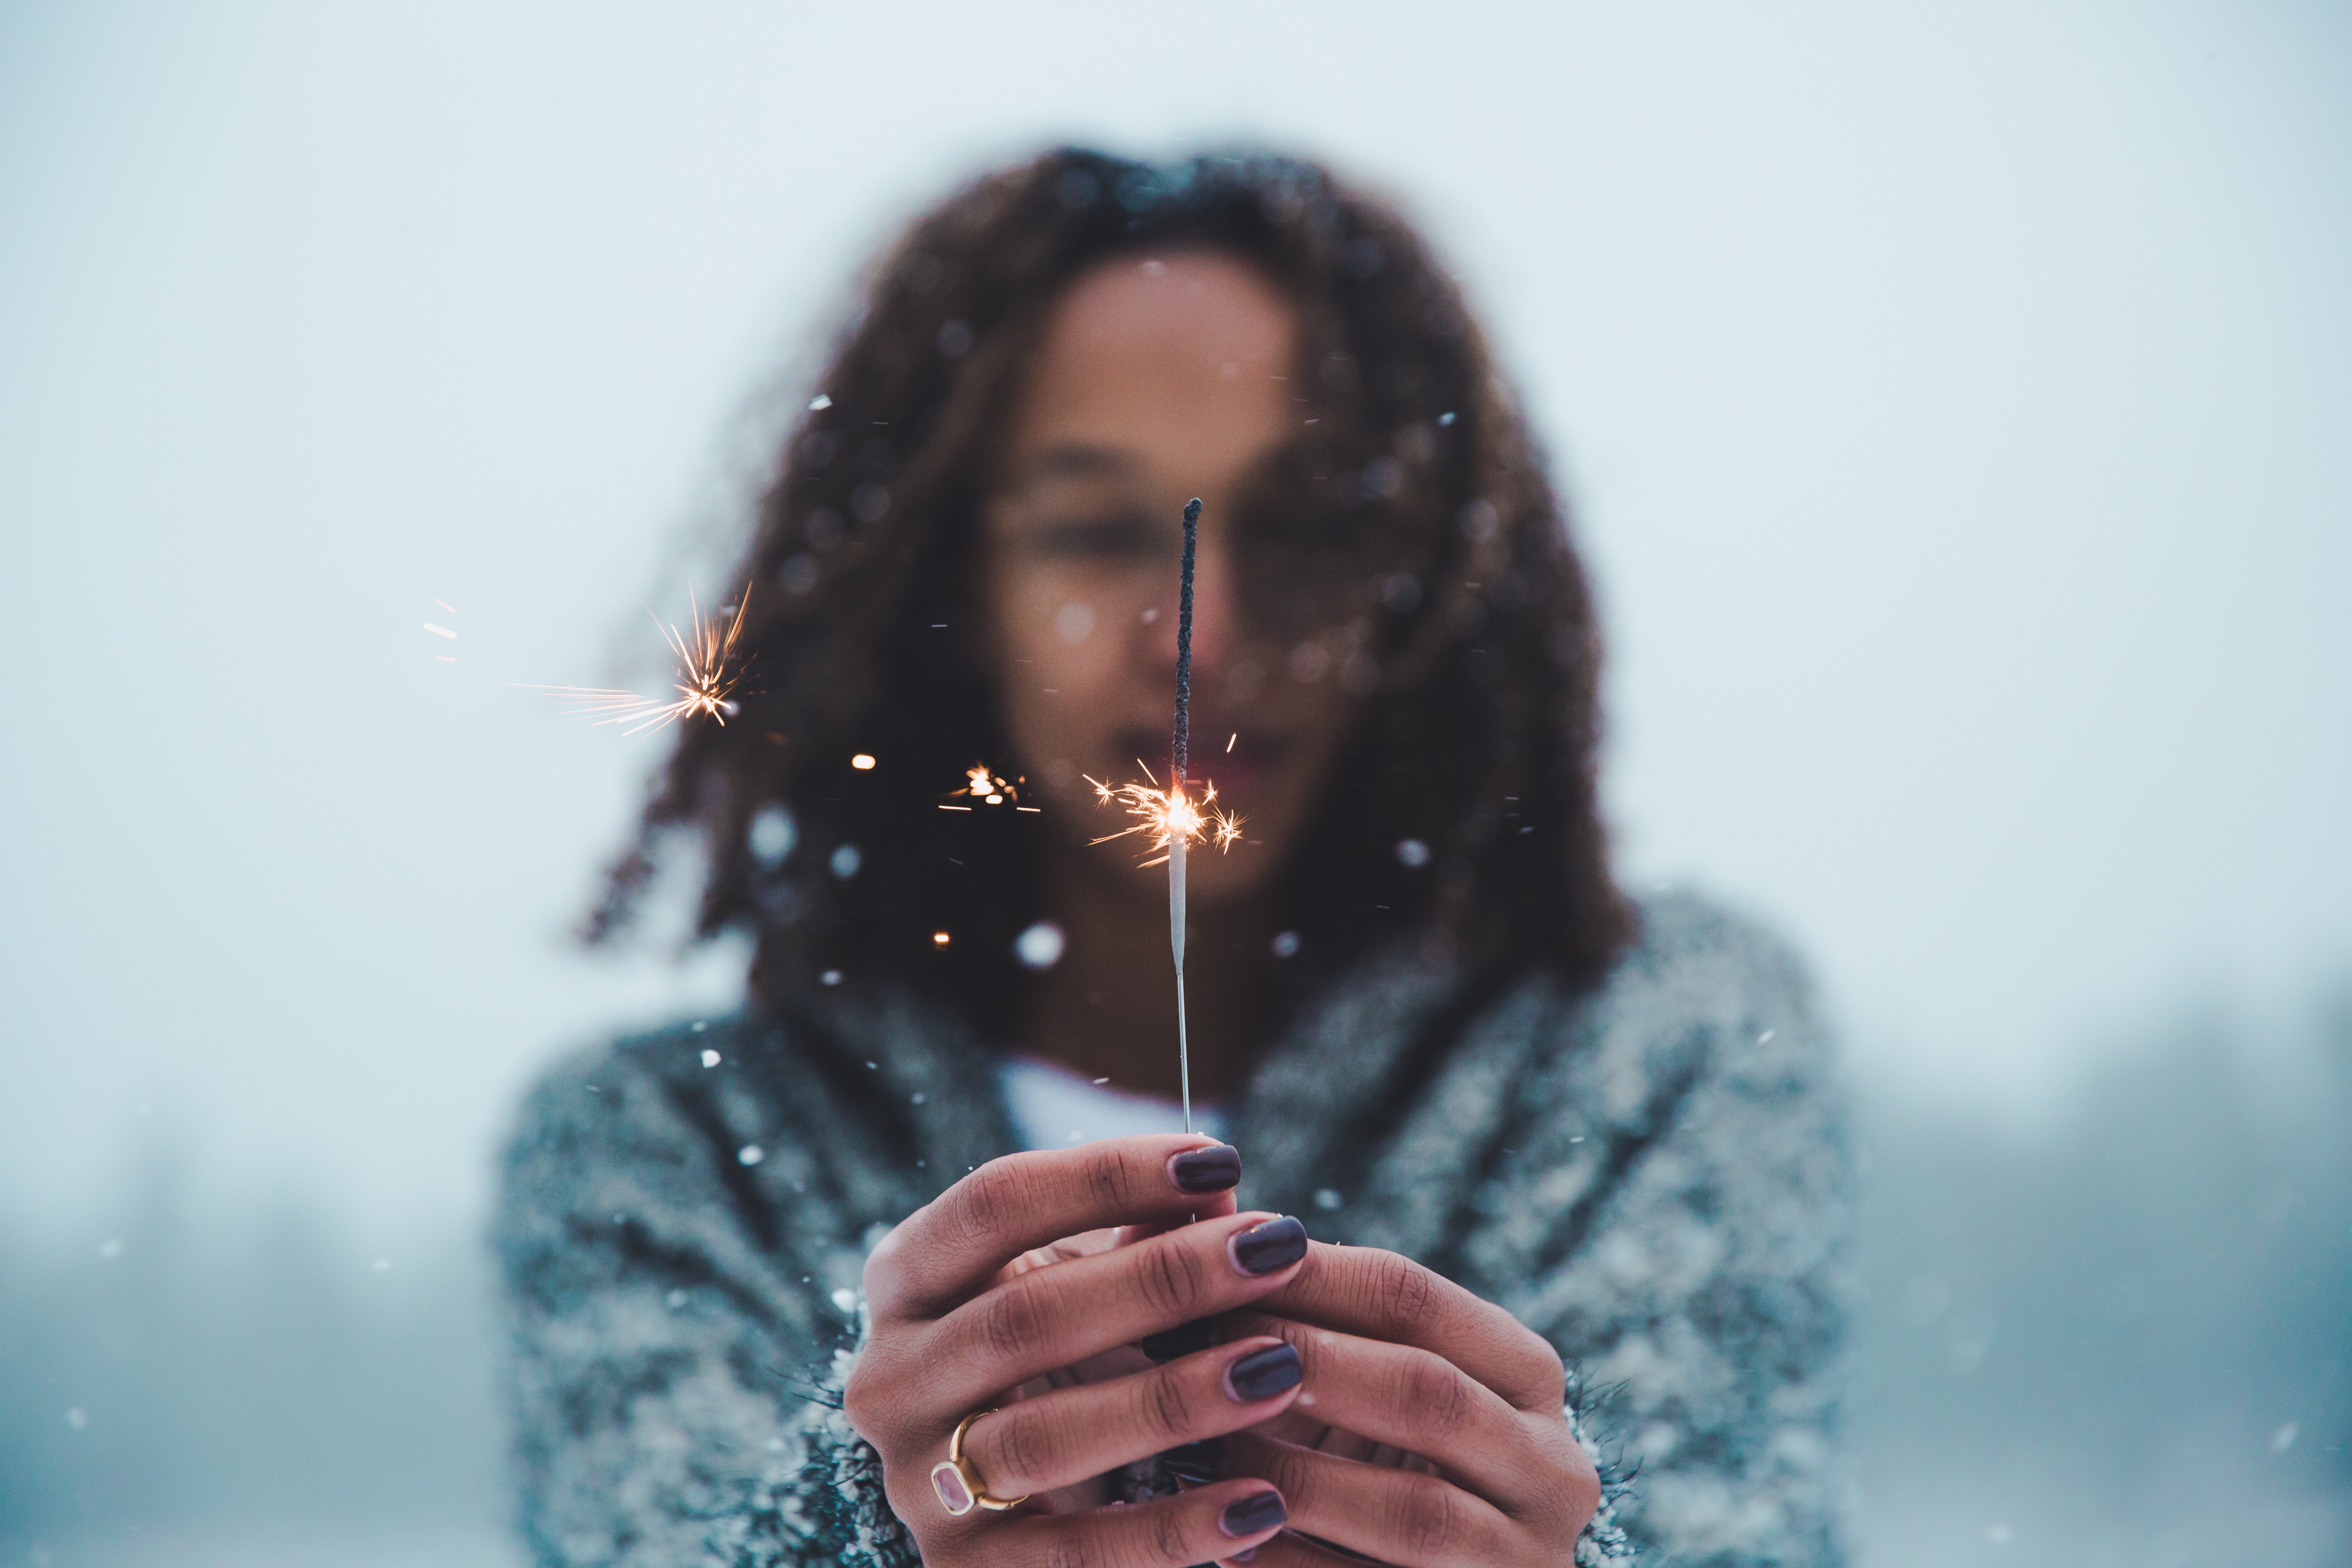
hand, person, winter, girl, woman, photography, female, portrait, model, color, fashion, blue, lady, hold, season, close up, photograph, beauty, emotion, photo shoot, human action